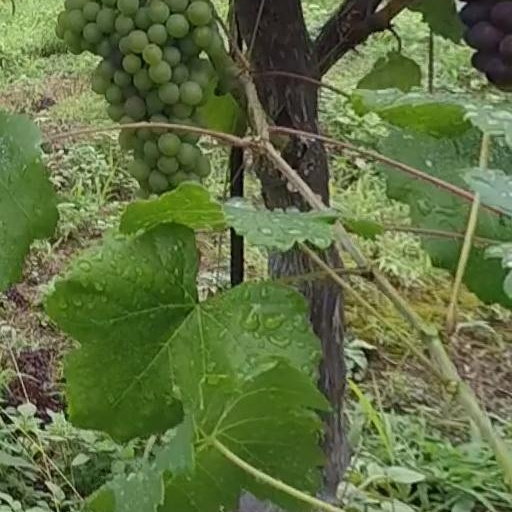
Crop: grape